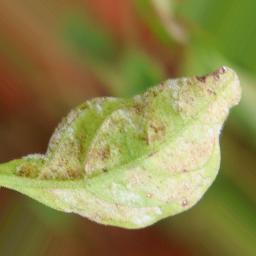
Label: powdery mildew